Etowah, Tennessee

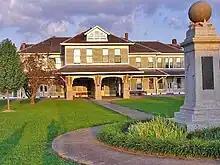
L&N Depot museum in Etowah

The Historic L&N Depot museum in Downtown Etowah is considered by many to be the main attraction in this small town. The historically African-American "Parkstown" neighborhood on the south side of Etowah has also seen renewed interest from tourists in recent years. An obvious presence in Etowah is the Gem Theater. Located in a building originally built in 1927 and purchased by the city of Etowah in 1993 and now is the location of local plays, concerts, movies and other events.